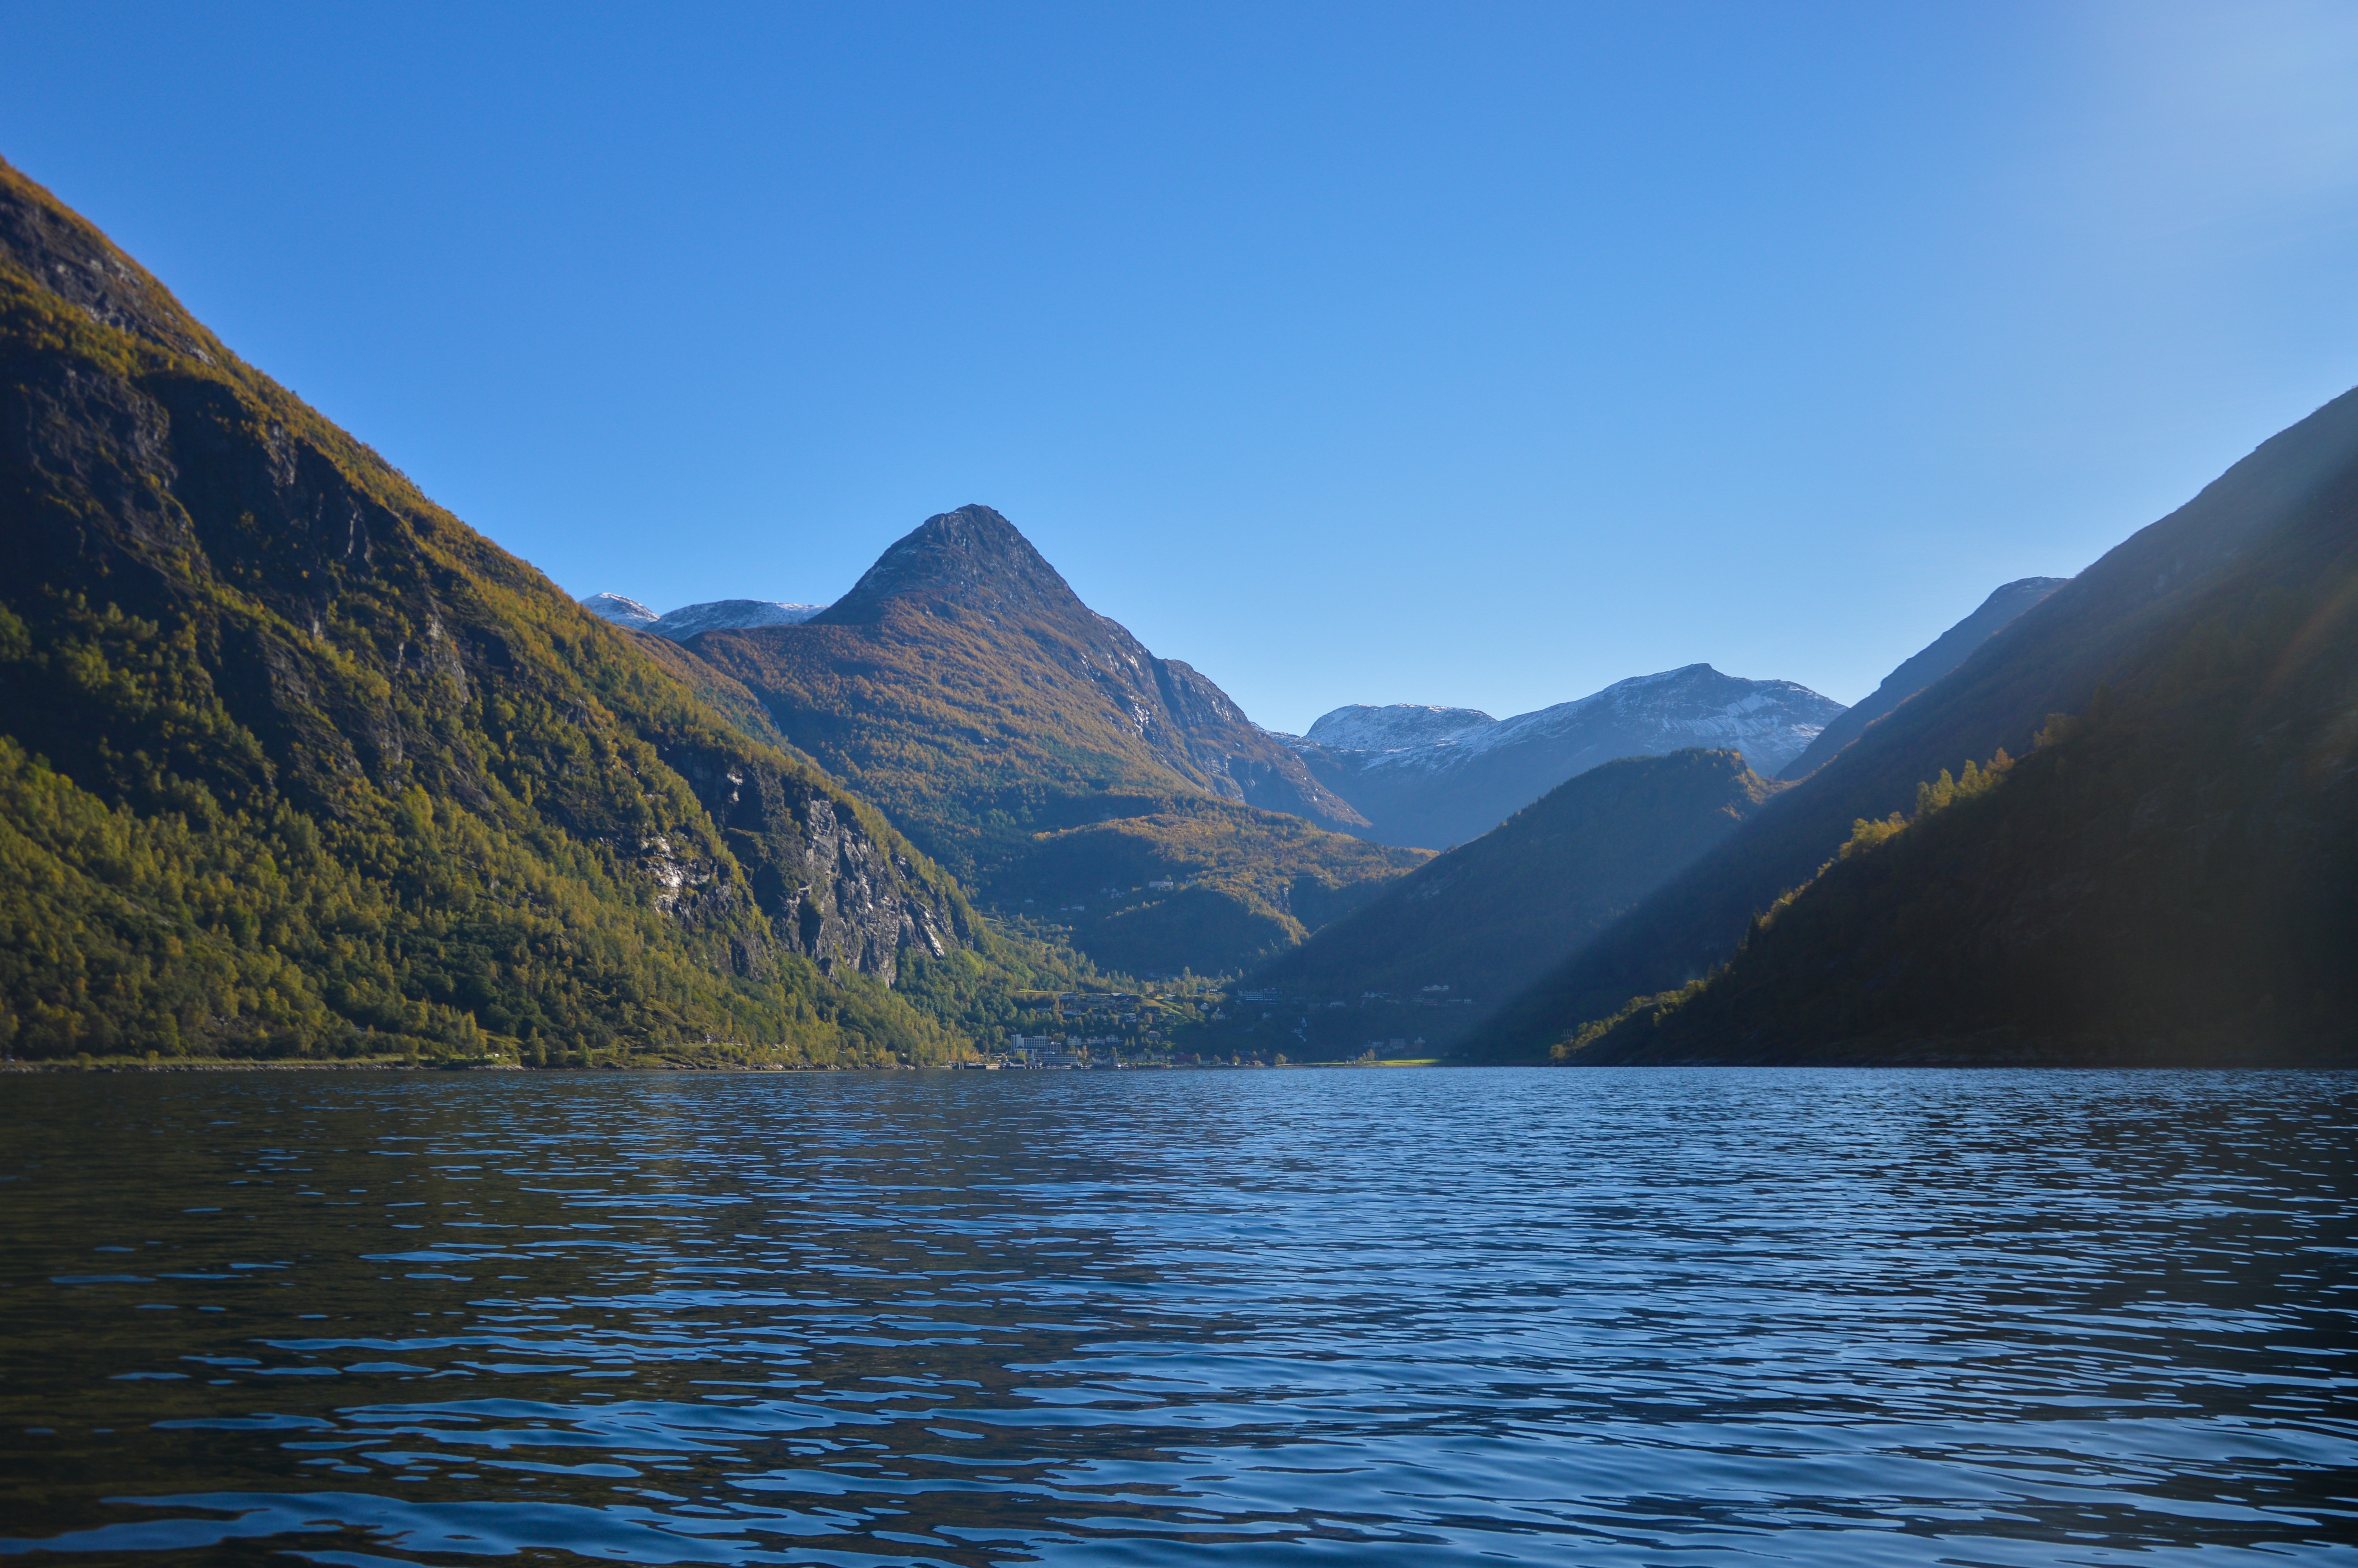
sea, nature, wilderness, mountain, lake, mountain range, reflection, fjord, reservoir, fell, loch, landform, geographical feature, mountainous landforms, glacial landform